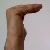
The image shows a hand gesture representing a space in Indian Sign Language.